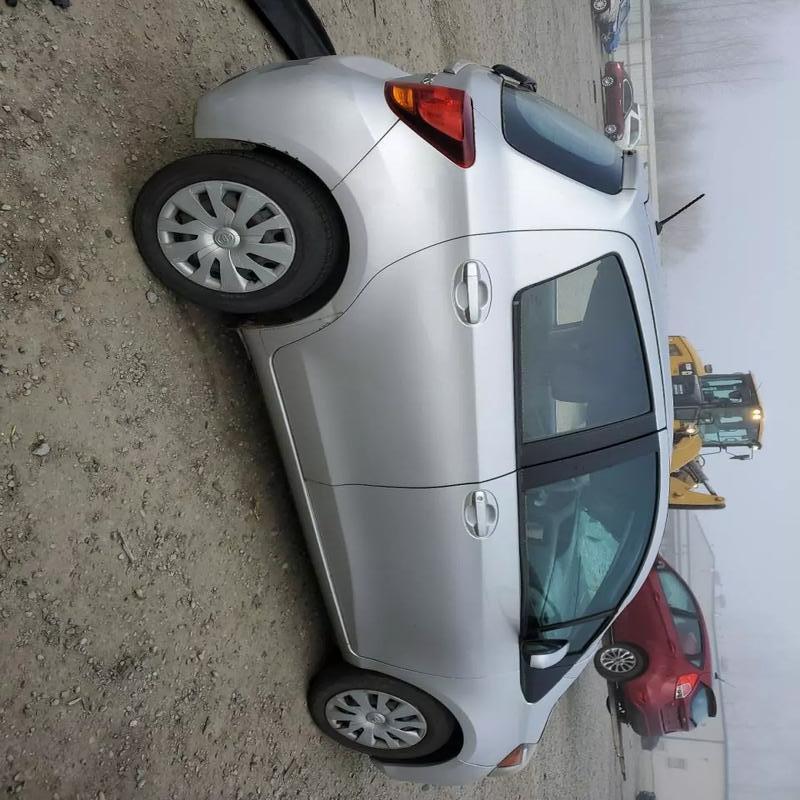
Aucun dommage détecté.
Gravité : aucun